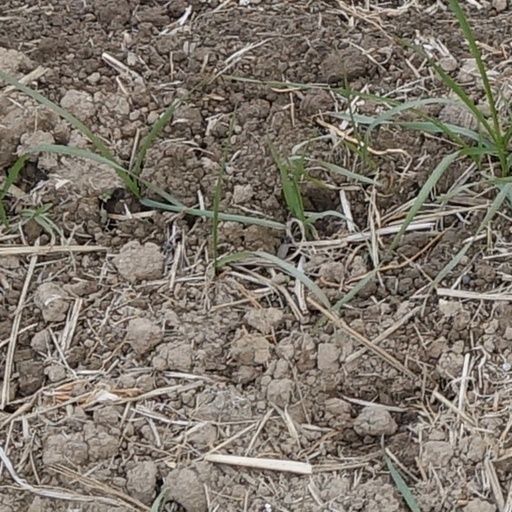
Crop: wheat